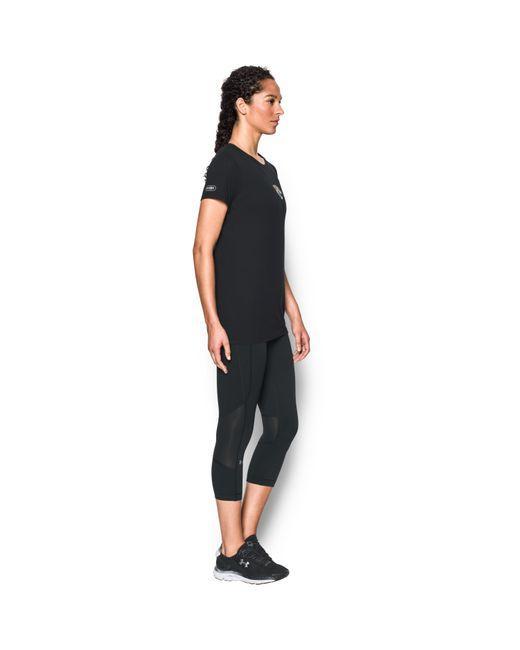
Schwarzes T-Shirt und taillierte Leggings für Sport- und Joggingbekleidung